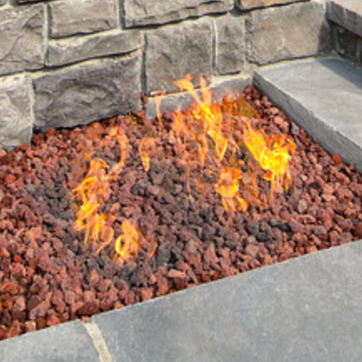
Material: other